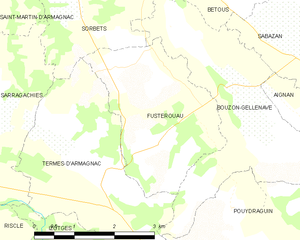
Fustérouau est une commune française située dans le département du Gers, en région Occitanie.